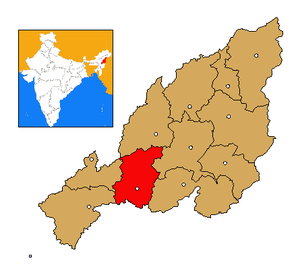
Le district de Kohima est un district de l'état du Nagaland en Inde.